Jean-Marie Dayot

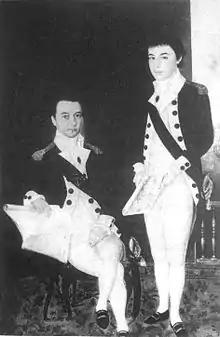
Jean-Marie Dayot (left) and his brother Félix Dayot (right).

Jean Baptiste Marie Dayot (Vietnamese name: Nguyễn Văn Trí / 阮文智, 1759–1809) was a French Navy officer and an adventurer who went into the service of Nguyễn Ánh, the future emperor Gia Long of Vietnam.